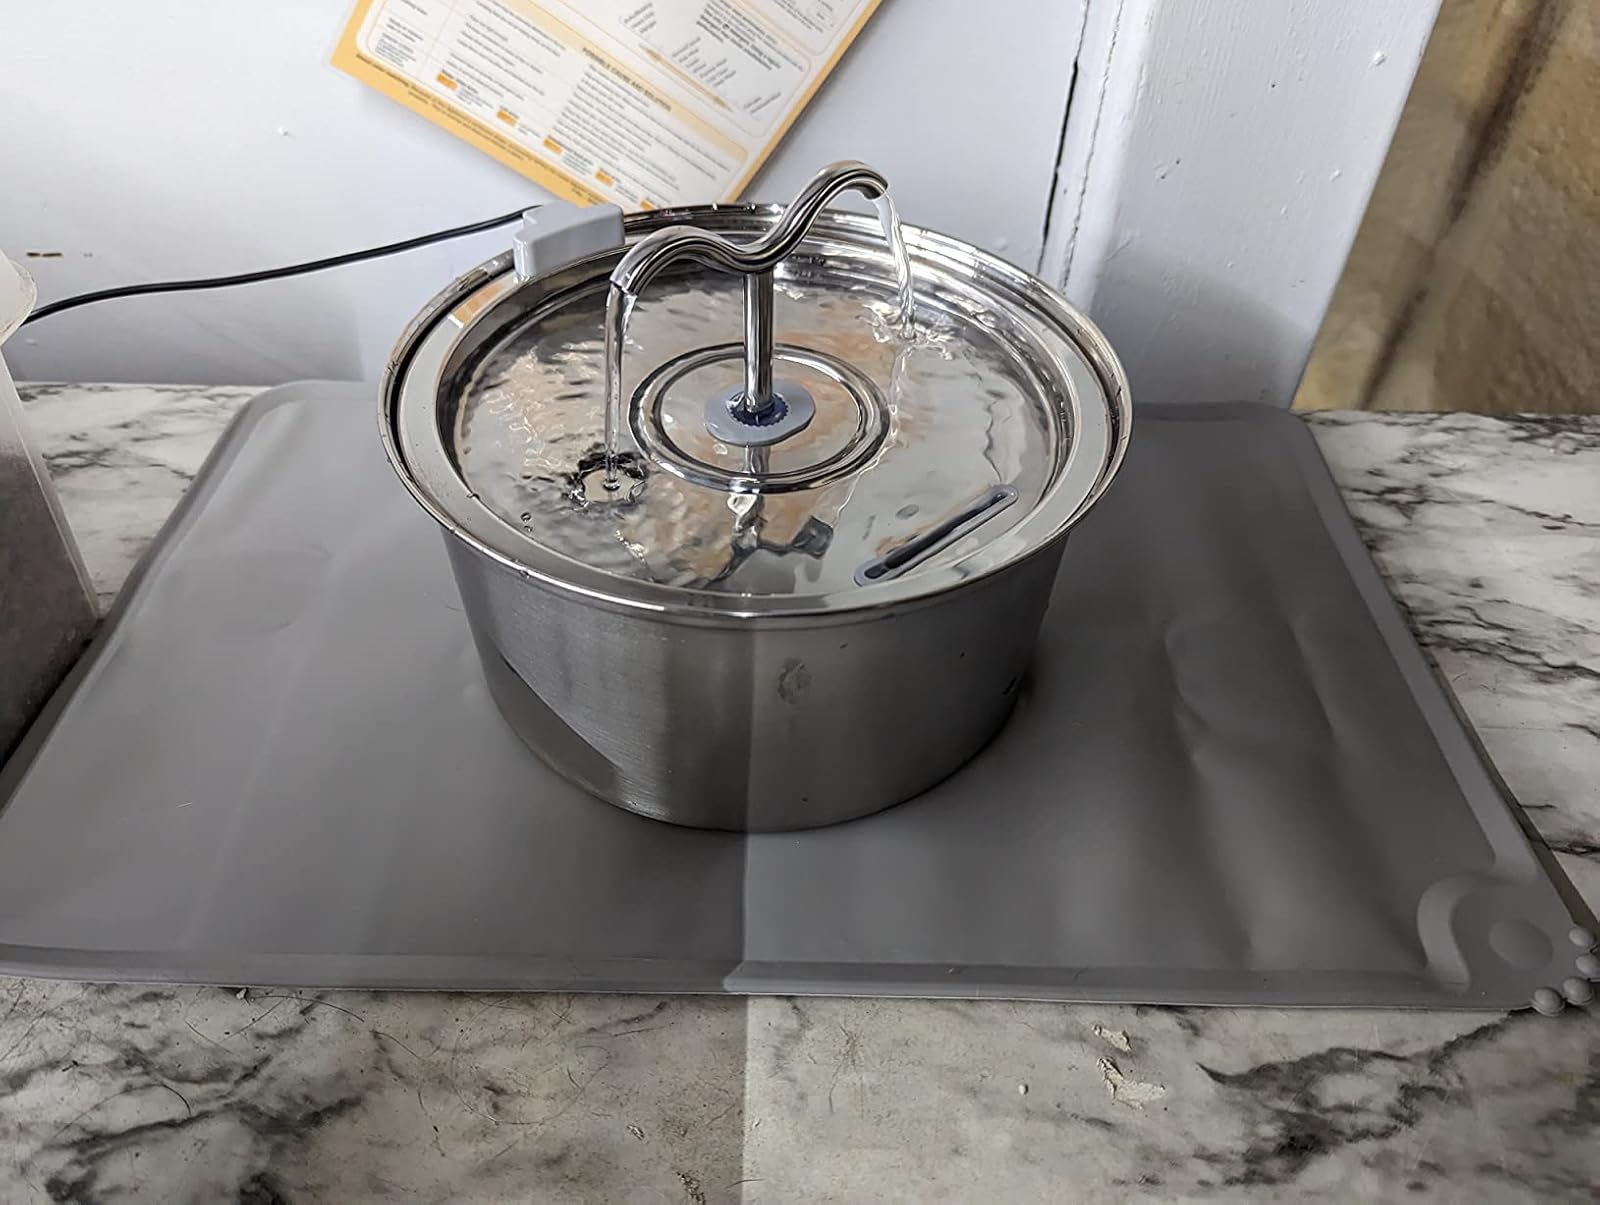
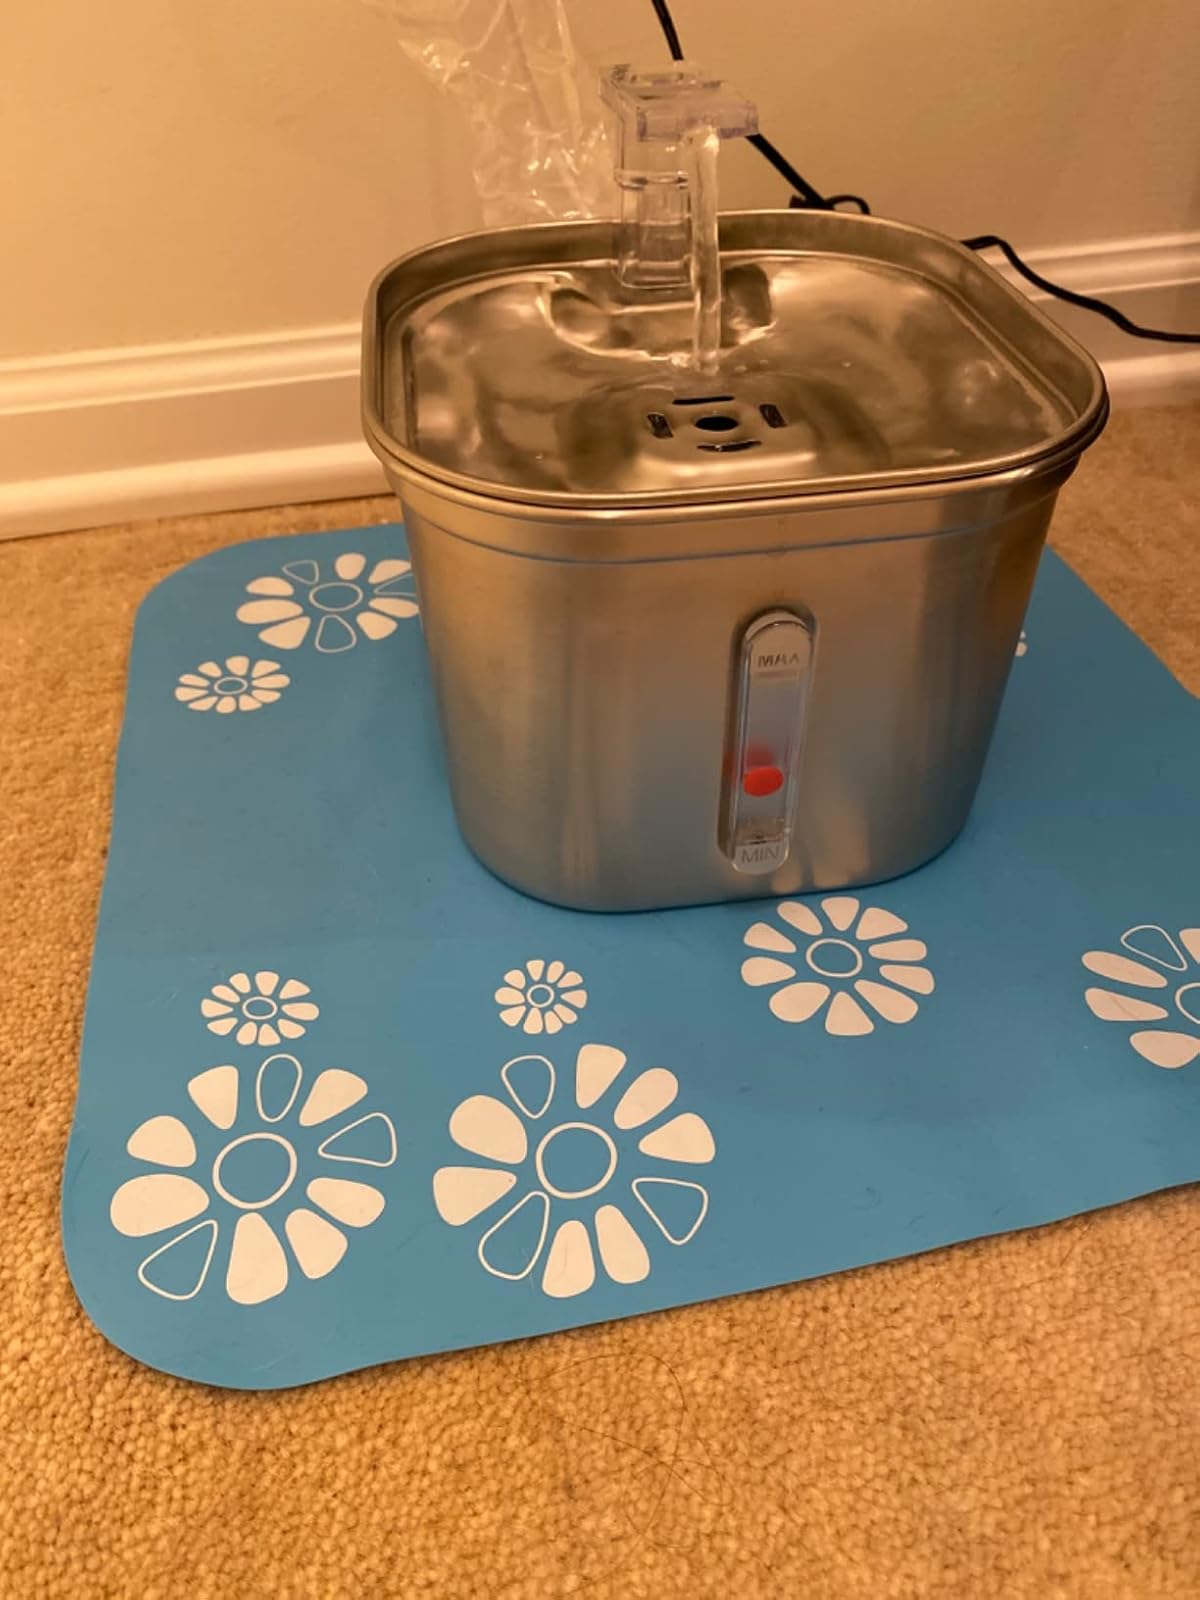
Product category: items_bowl
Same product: no